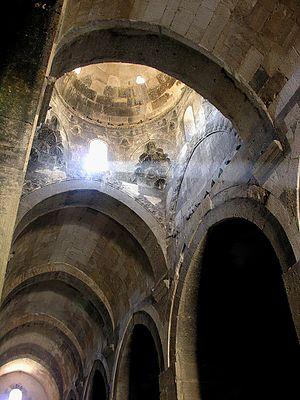
Une définition de l'histoire de la construction, qui la distingue de l'histoire de l'architecture, pourrait nous être donnée par Vitruve : elle s'attache à décrire les matériaux que fournit la nature et l'usage qu'on en fait. Il n'y est pas question de l'origine de l'architecture, mais bien de celle des bâtiments, ainsi que de la manière dont on est parvenu à donner à l'art de bâtir les développements et le degré de perfection où nous le voyons aujourd'hui. Le champ de l'histoire de la construction s'est constitué dans certains pays comme un domaine d'étude universitaire à part entière.